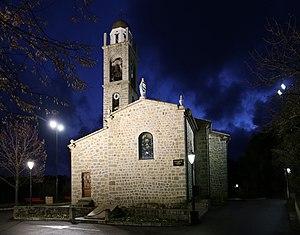
Grosseto-Prugna est une commune française située dans la circonscription départementale de la Corse-du-Sud et le territoire de la collectivité de Corse. Elle appartient à l'ancienne piève d'Ornano.